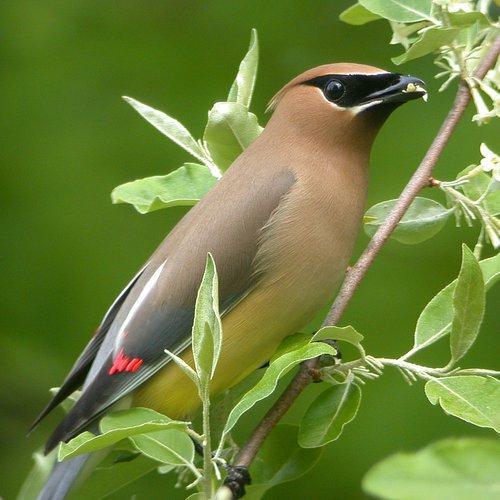
A photo of a cedar waxwing